Vivek Vaswani

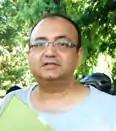

Vivek Vaswani is an actor, writer and producer. He is also dean of Pearl Academy.